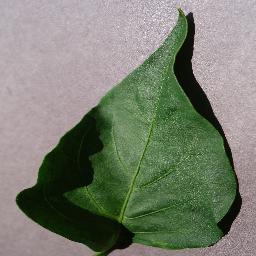
Label: Pepper,_bell___healthy